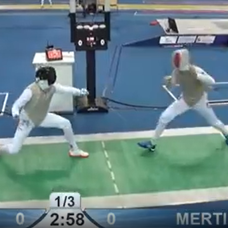
Label: Resized No Point